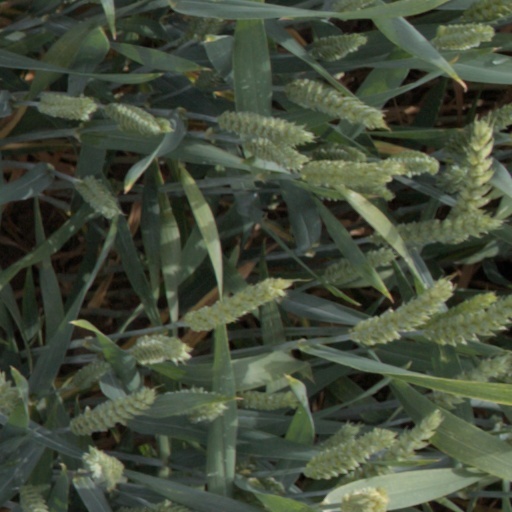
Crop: wheat